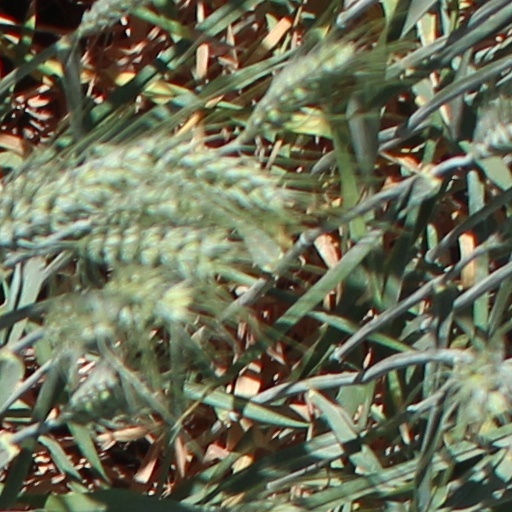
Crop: wheat